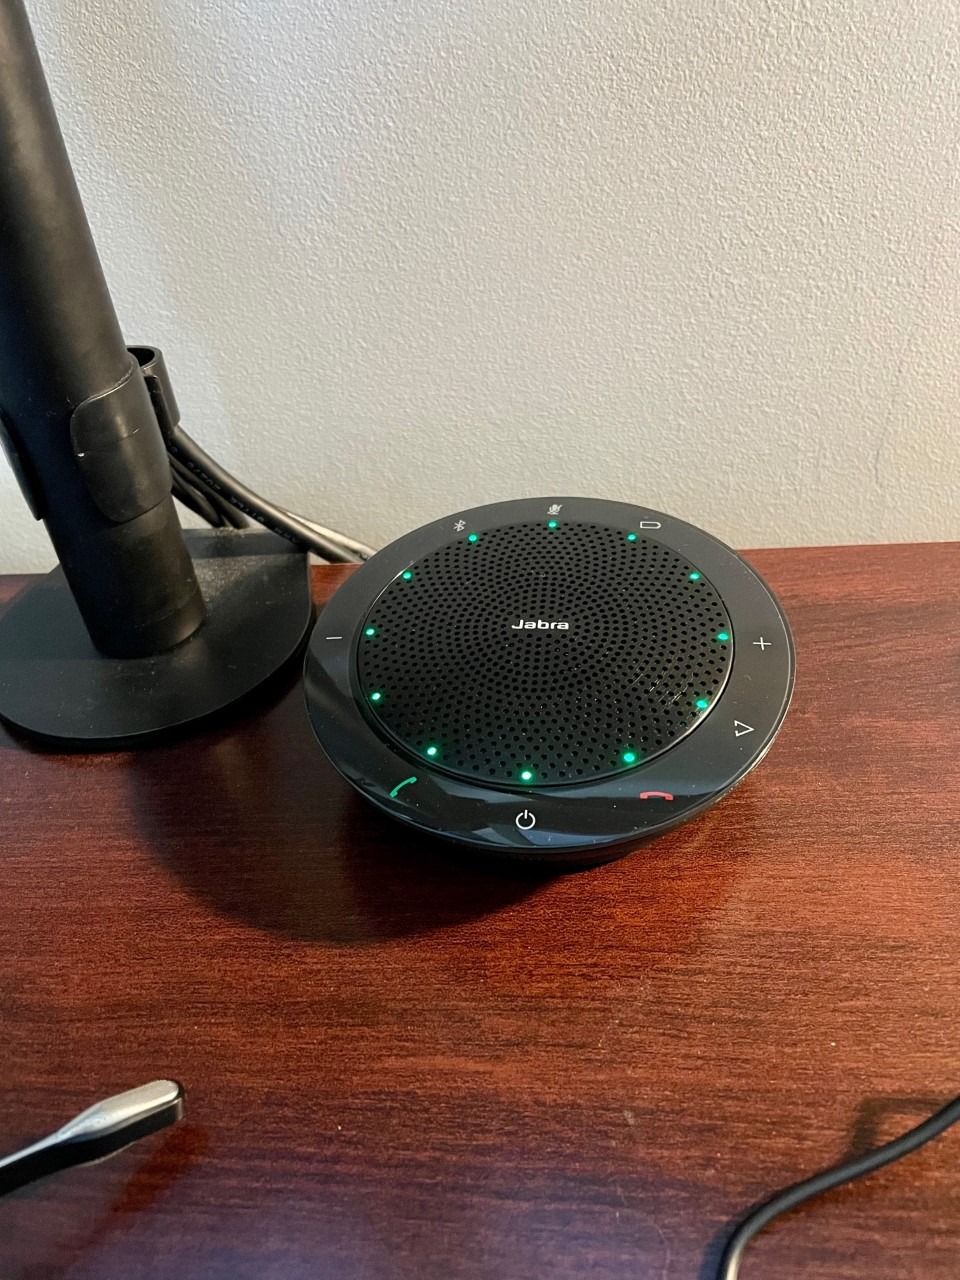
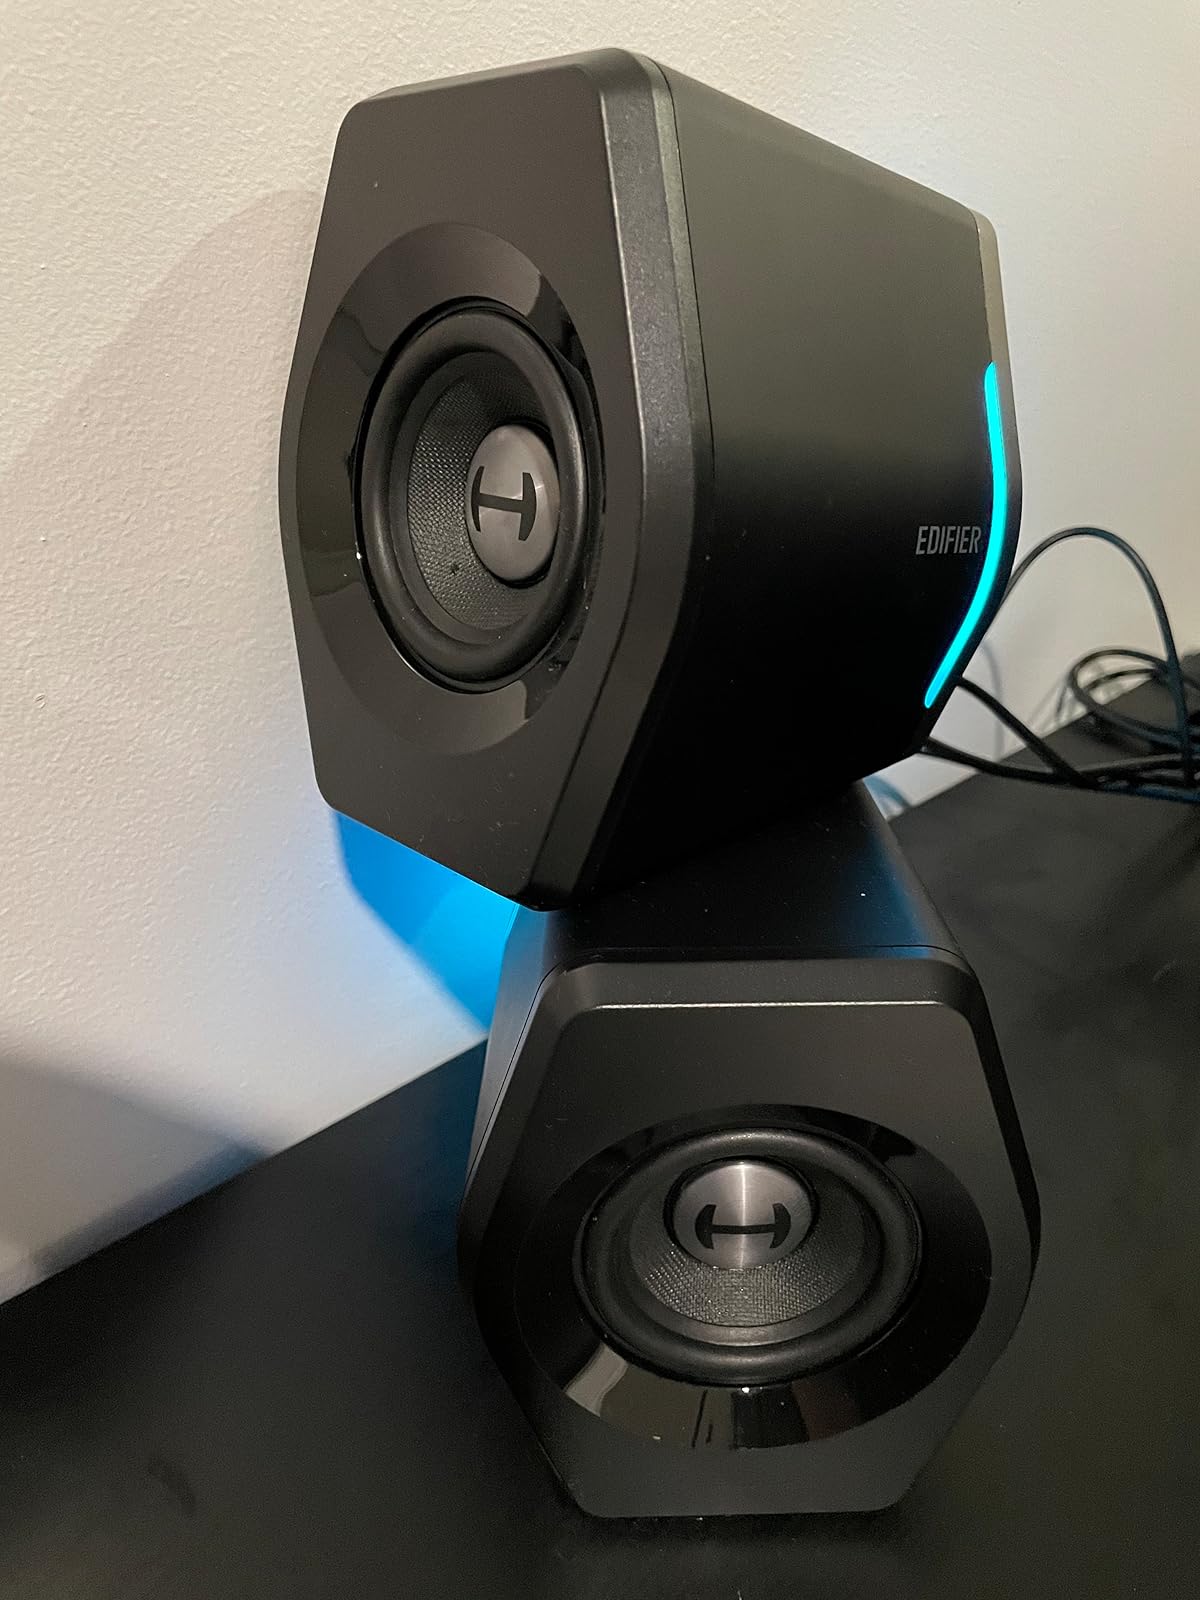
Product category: speaker
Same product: no